Music Station

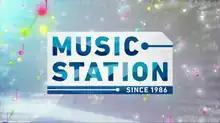
Title screen as of 2016

, stylised in all caps, is a Japanese music television program. Broadcasting live weekly on TV Asahi since October 24, 1986, it currently airs from 9PM-10PM on Fridays. The program is also colloquially known as , , and .